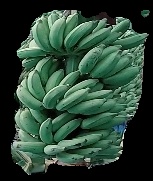
Variety: elakki-bale
Grade: grade1